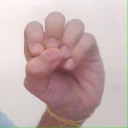
अक्षर: उ